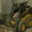
Label: tractor